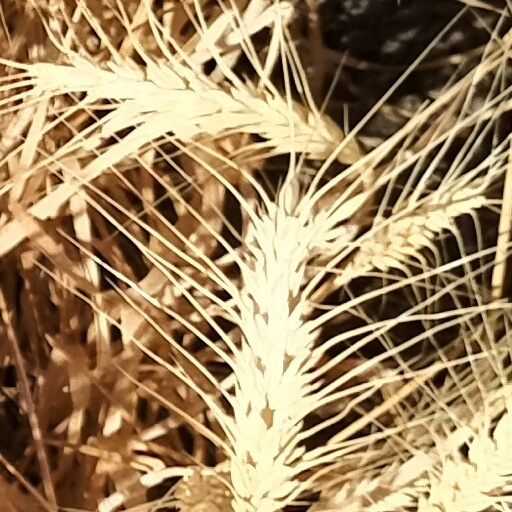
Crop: wheat